1992 NASCAR Busch Series

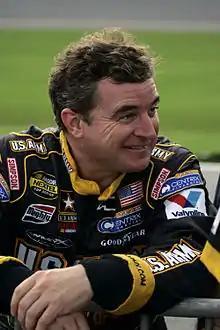
Joe Nemechek, the 1992 Busch Series champion

The 1992 NASCAR Busch Series began February 15, 1992 and ended November 8, 1992. Joe Nemechek of NEMCO Motorsports won the championship.